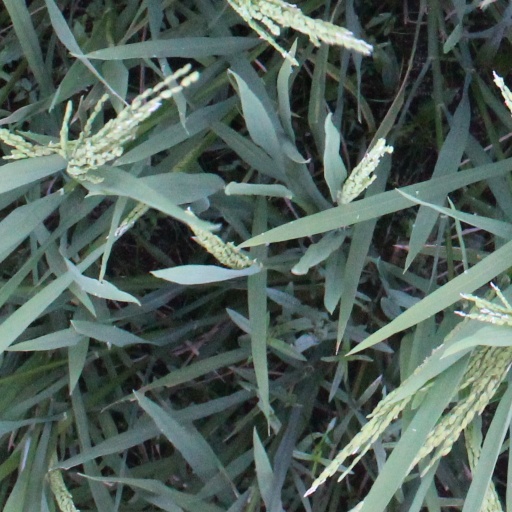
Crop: rice